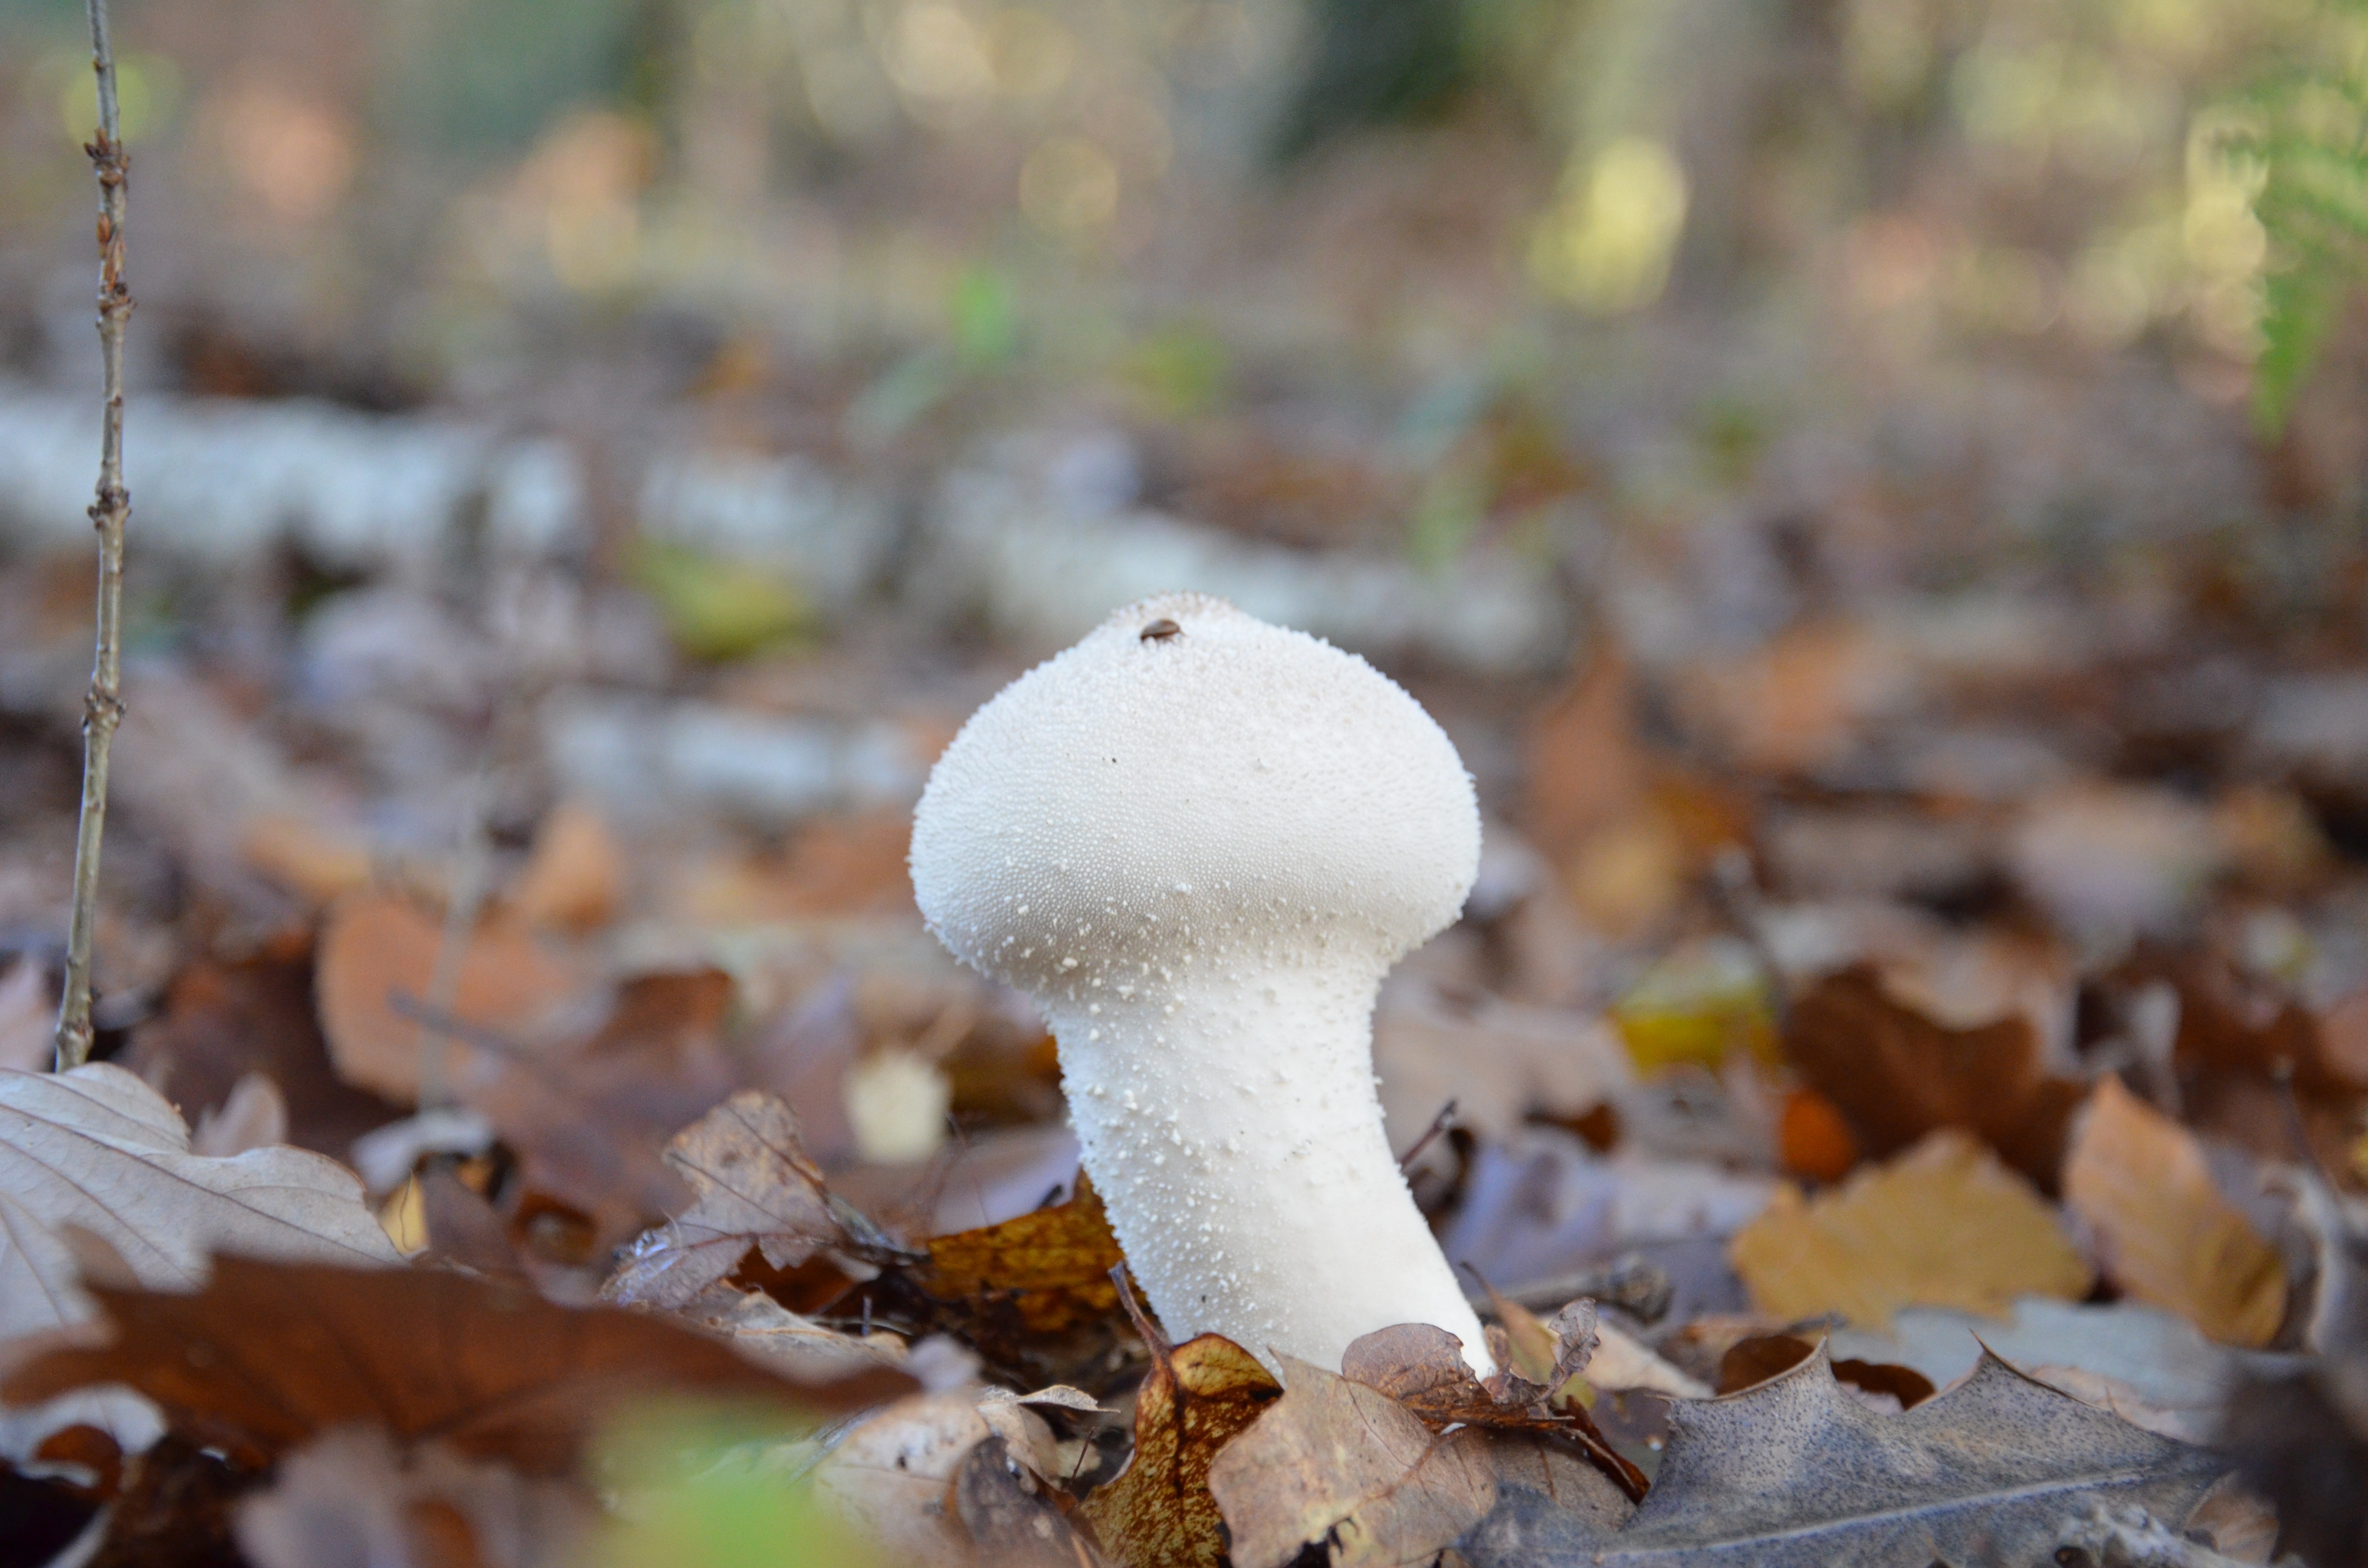
nature, forest, branch, wood, leaf, fall, flower, wildlife, collection, autumn, ride, mushroom, flora, season, fauna, close up, trees, fungus, undergrowth, woodland, pick, agaricus, macro photography, natural environment, agaricomycetes, agaricaceae, vesse wolf